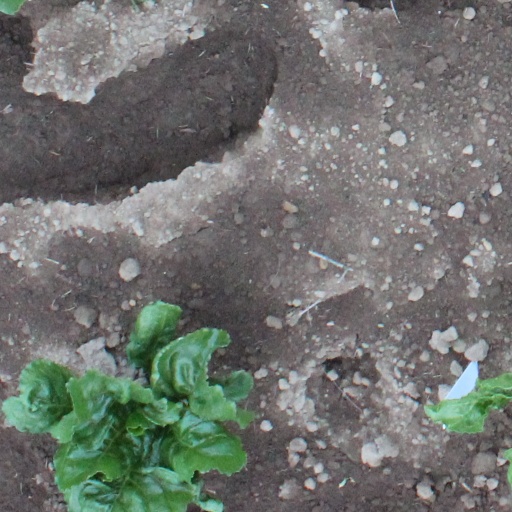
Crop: sugar beet